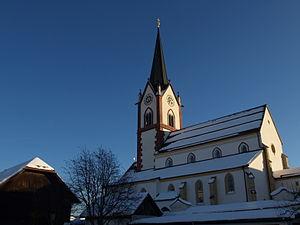
Mariapfarr est une commune autrichienne du district de Tamsweg dans l'État de Salzbourg.